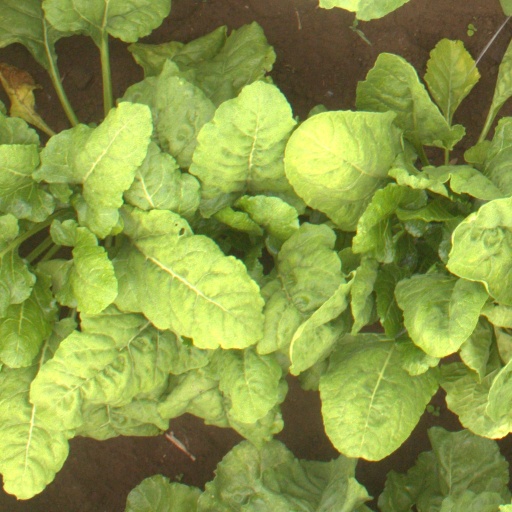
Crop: sugar beet